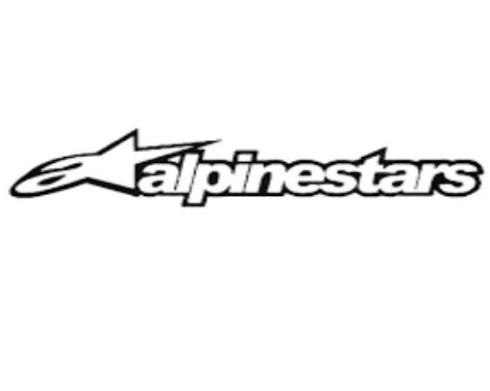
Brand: alpinestars-2
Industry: Clothes